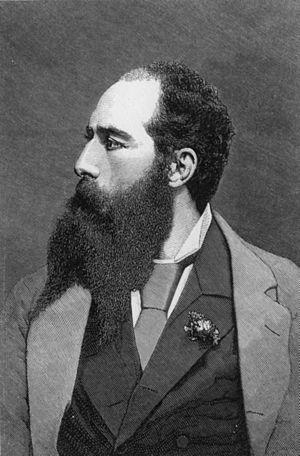
Luigi Maria D'Albertis est un naturaliste et explorateur italien, né le 21 novembre 1841 à Voltri et mort le 2 septembre 1901 à Sassari.